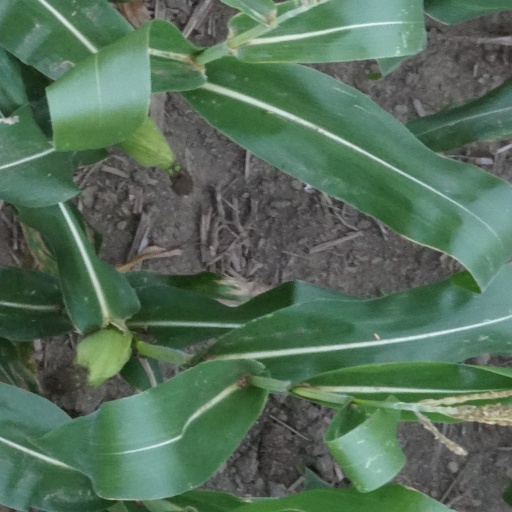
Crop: maize; corn